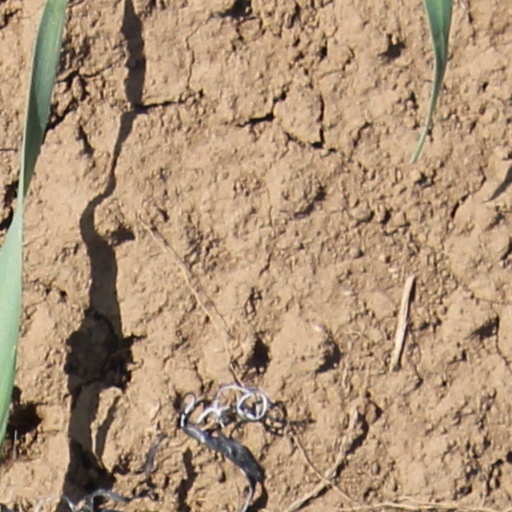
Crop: wheat